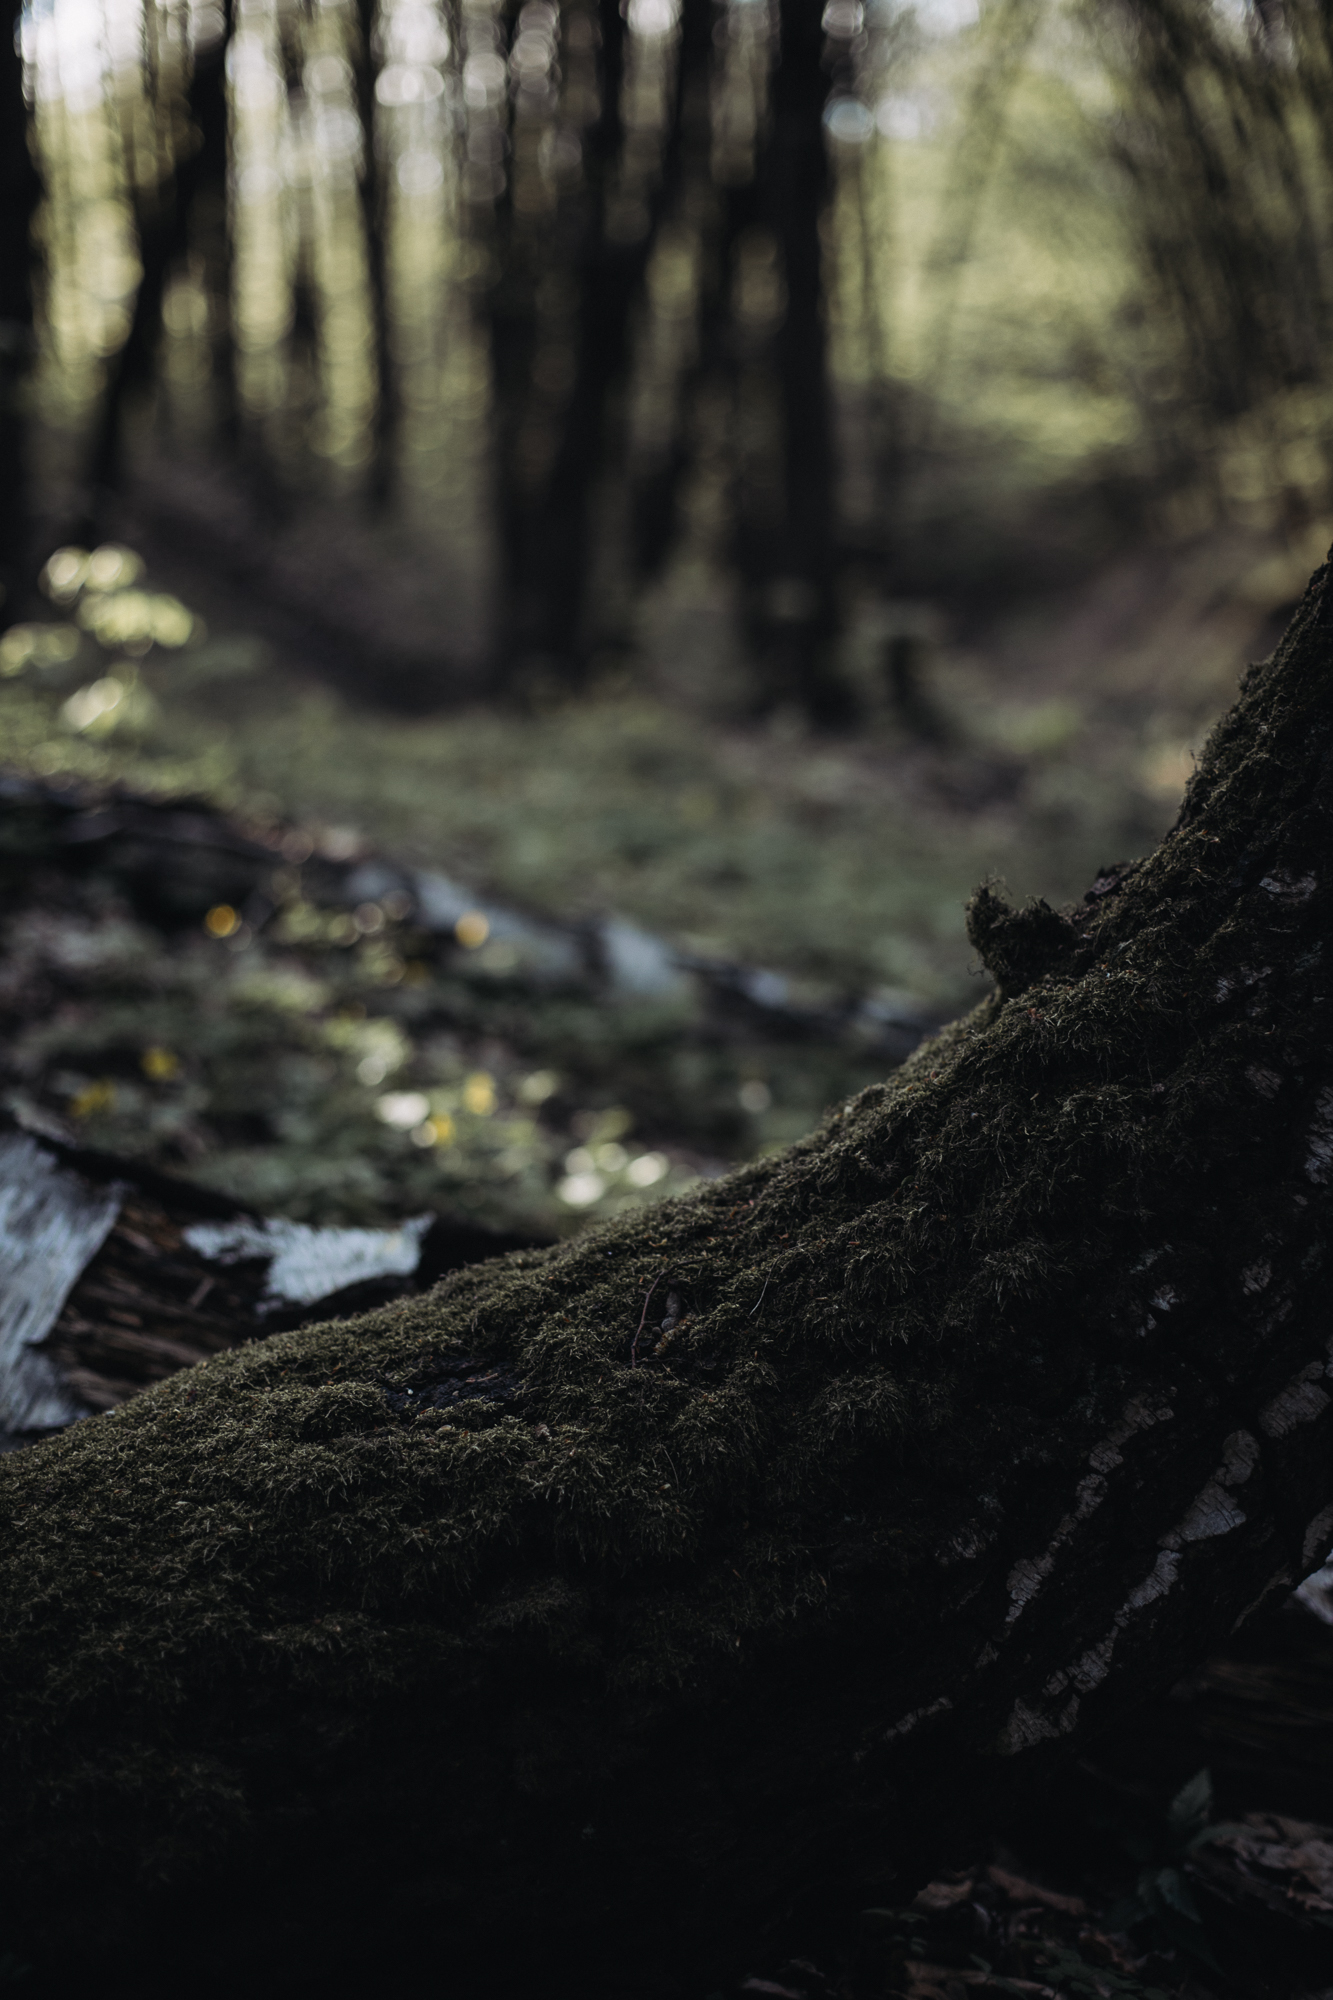
natural, atmosphere, wood, plant, natural landscape, trunk, twig, grass, landscape, Tints and shades, forest, woodland, darkness, sky, deciduous, monochrome photography, soil, tree, temperate broadleaf and mixed forest, monochrome, rock, old growth forest, jungle, People in nature, grove, nature reserve, shadow, wildlife, Northern hardwood forest, tropical and subtropical coniferous forests, winter, spruce fir forest, temperate coniferous forest, lens flare, plant stem, valdivian temperate rain forest, still life photography, rainforest, reflection, trail, freezing, stream, autumn